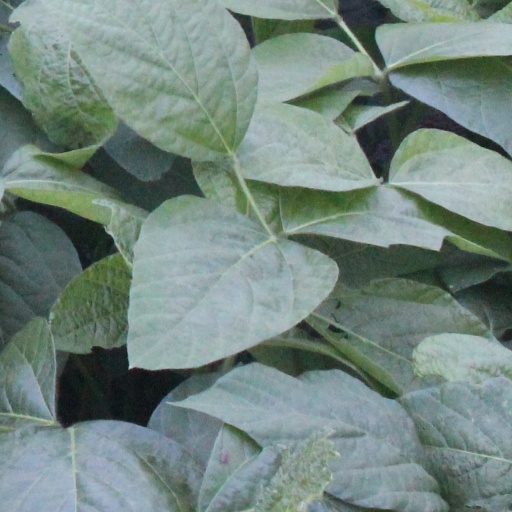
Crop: soybean